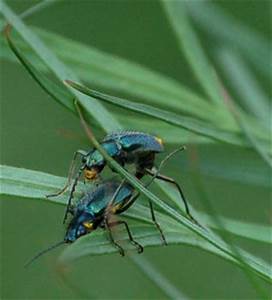
Label: butterfly